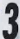
Number: 3